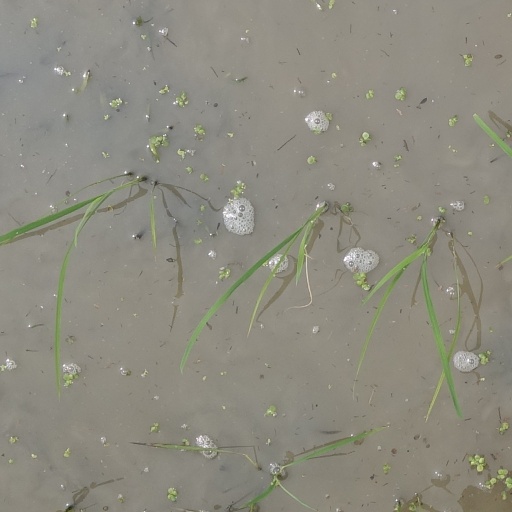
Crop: rice